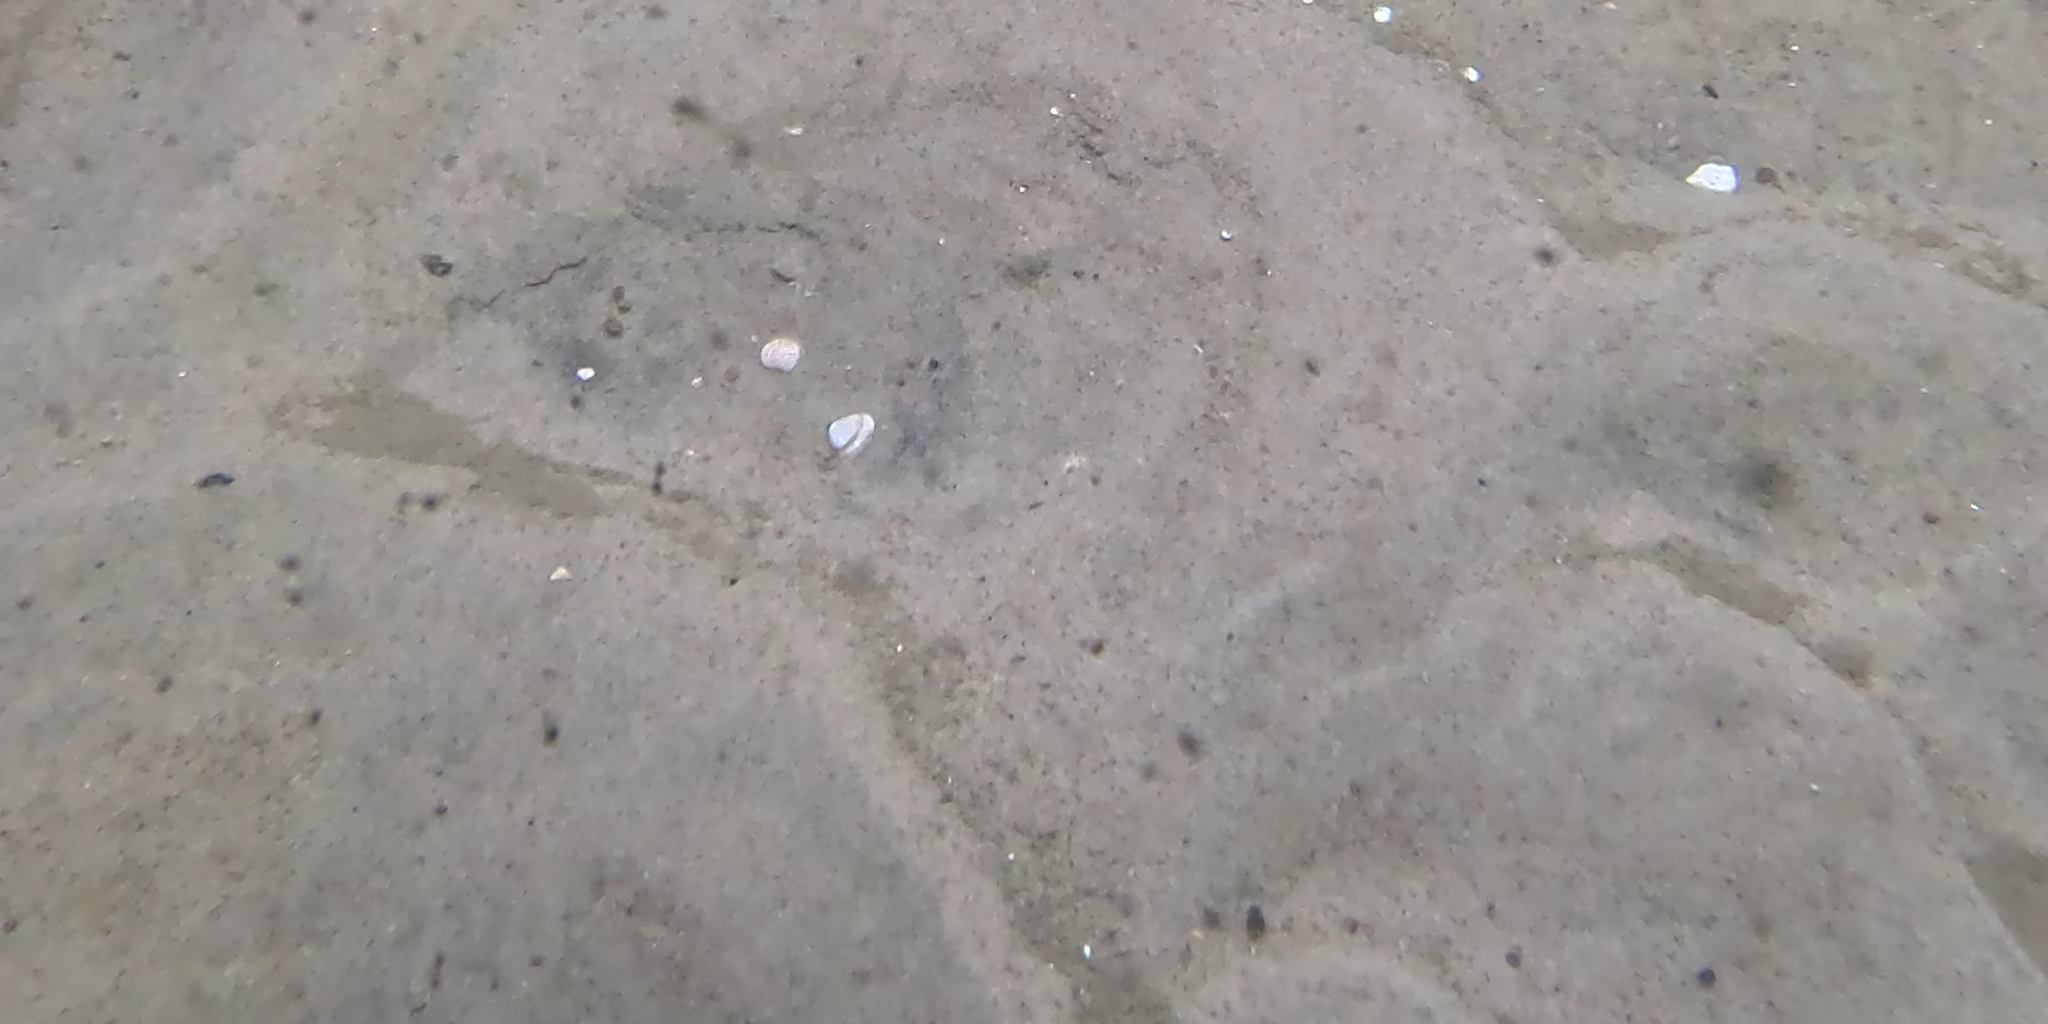
Seabed habitat: sand